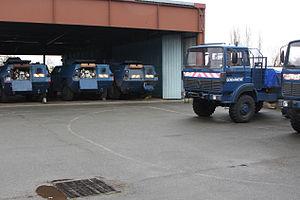
VBRG et Véhicules DRAP à Satory
Le véhicule blindé à roues de la Gendarmerie est le nom le plus courant du Berliet VXB 170 en France. C'est un véhicule blindé à quatre roues motrices destiné principalement à des missions de maintien de l'ordre.